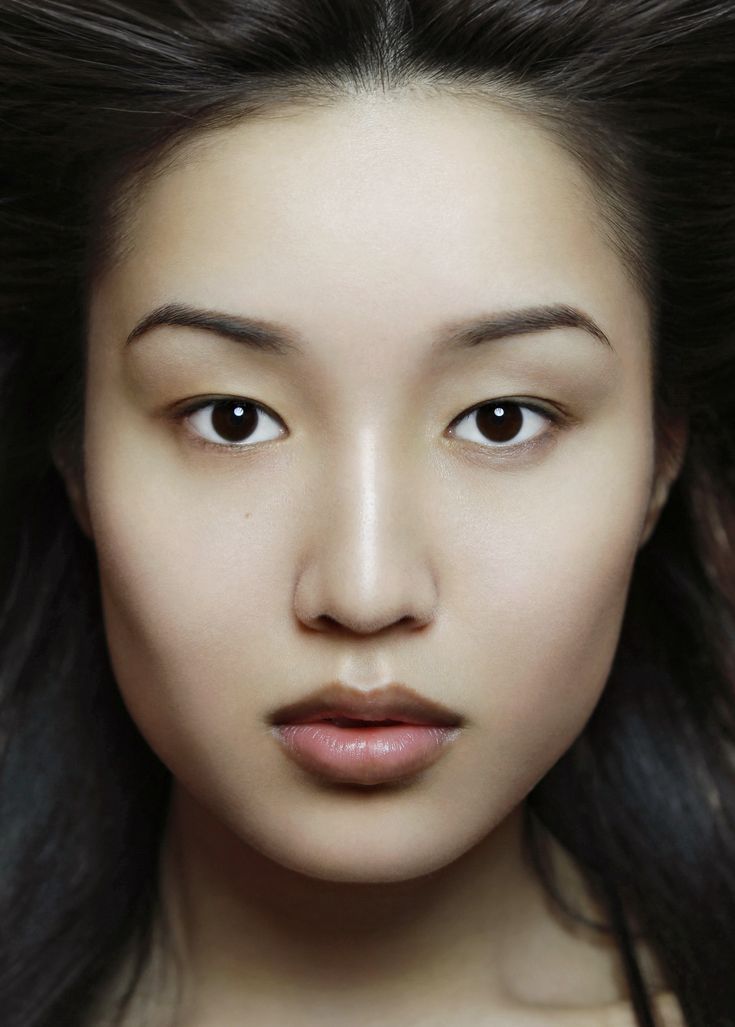
Label: Colored